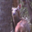
Label: deer